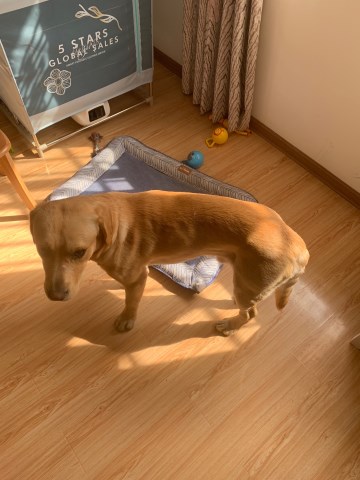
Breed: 3580-n000122-Labrador_retriever